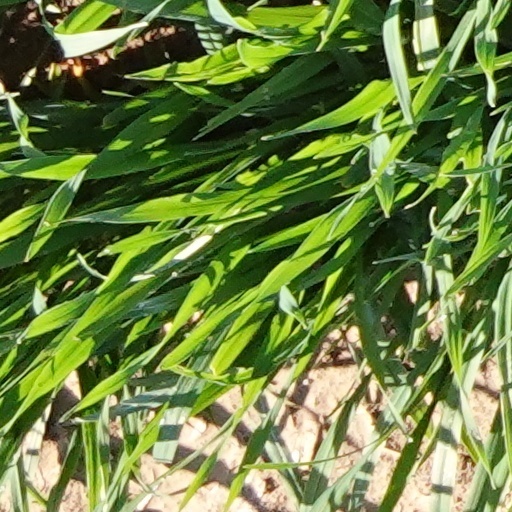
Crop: wheat